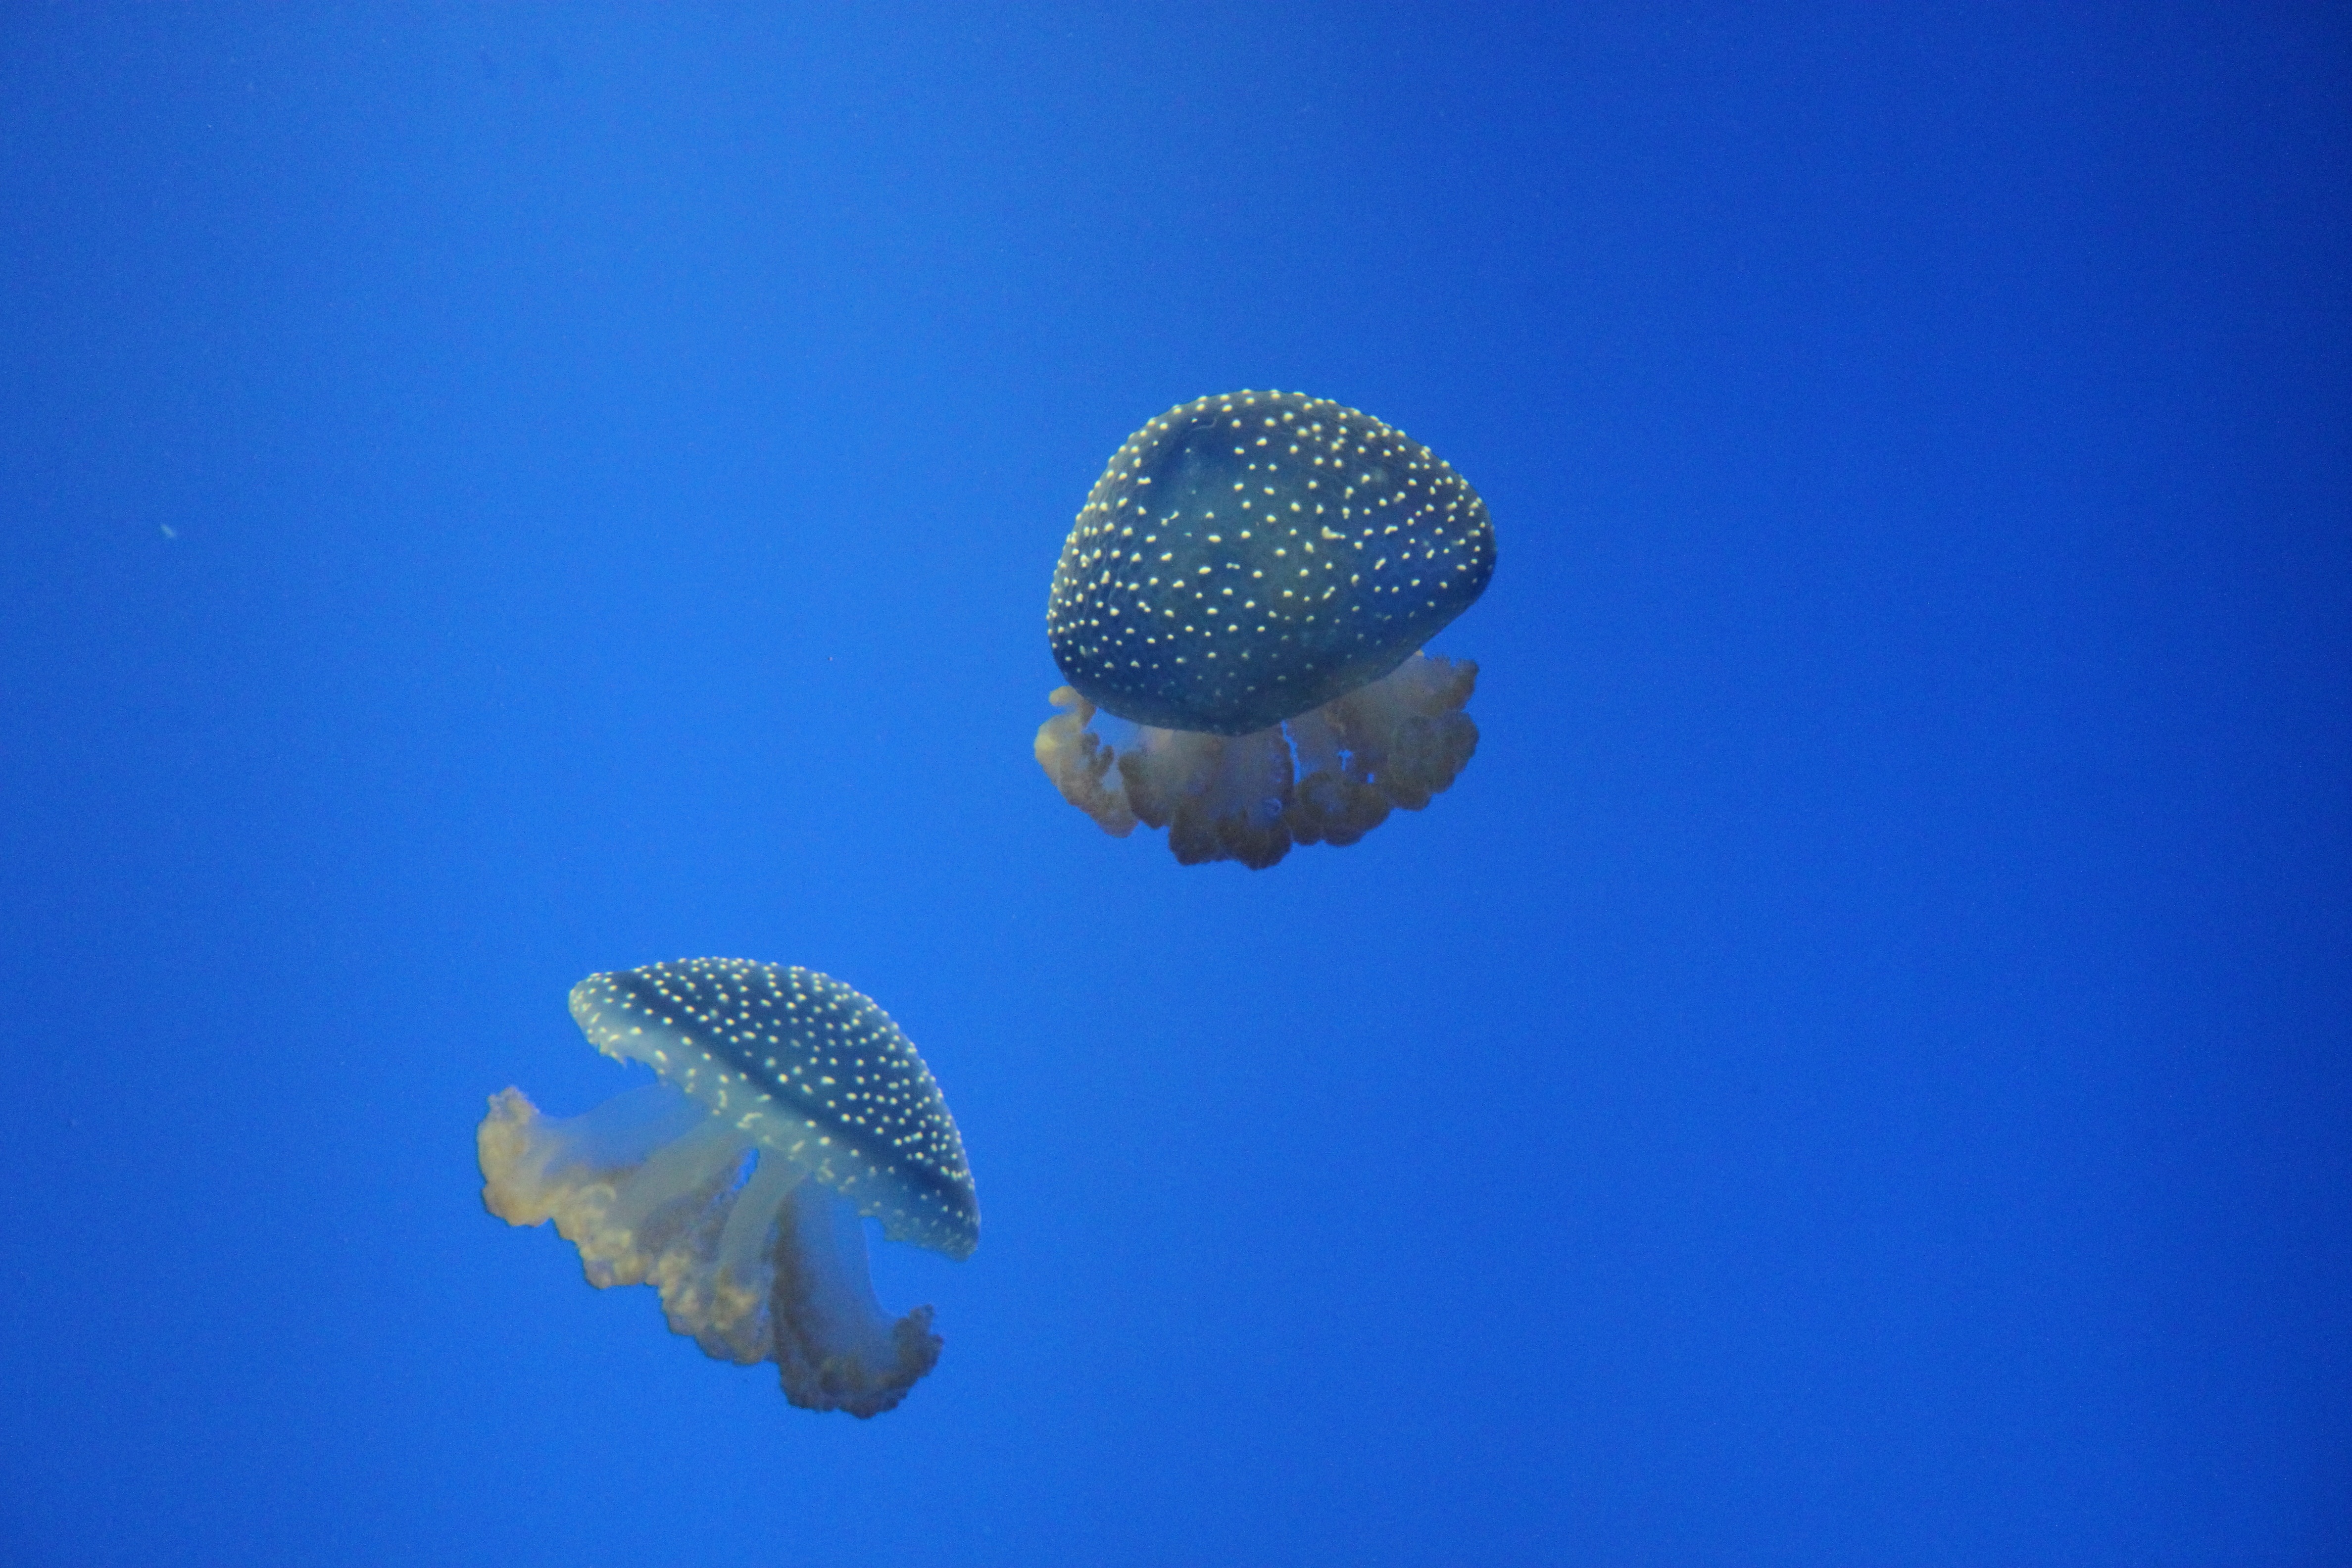
sea, ocean, underwater, biology, jellyfish, blue, coral, coral reef, invertebrate, reef, cnidaria, macro photography, organism, atmosphere of earth, marine biology, coral reef fish, marine invertebrates, deep sea fish